Leart Paqarada

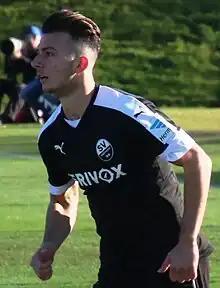
Paqarada with SV Sandhausen in 2016

In the summer of 2014, Paqarada joined 2. Bundesliga side SV Sandhausen. On 3 August 2014, he was named as a Sandhausen substitute for the first time in a league match against Darmstadt 98. His debut with Sandhausen came seven days later in a 1–1 home draw against 1. FC Kaiserslautern after being named in the starting line-up.